Question: Please indicate a possible affordance area of scissors that can be used for holding
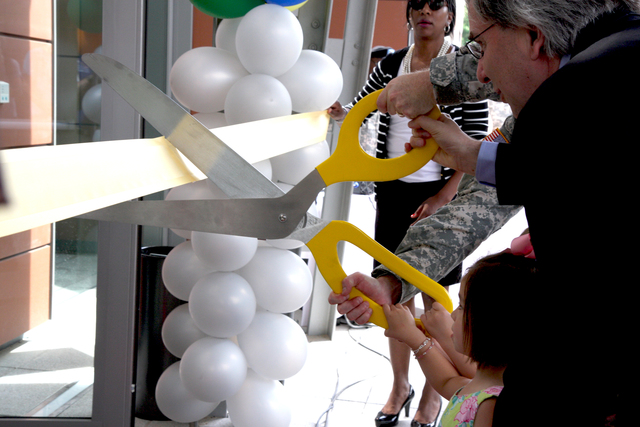
Answer: [316.342, 74.595, 470.255, 348.508]